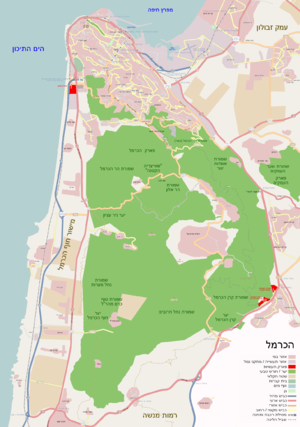
Le mont Carmel, en hébreu הַר הַכַּרְמֶל, Har HaKarmel, littéralement en français « le vignoble de Dieu », est une montagne côtière d'Israël surplombant la mer Méditerranée. La ville de Haïfa se trouve en partie sur le flanc du mont Carmel, ainsi que quelques petites villes, comme Nesher ou Tirat Carmel.